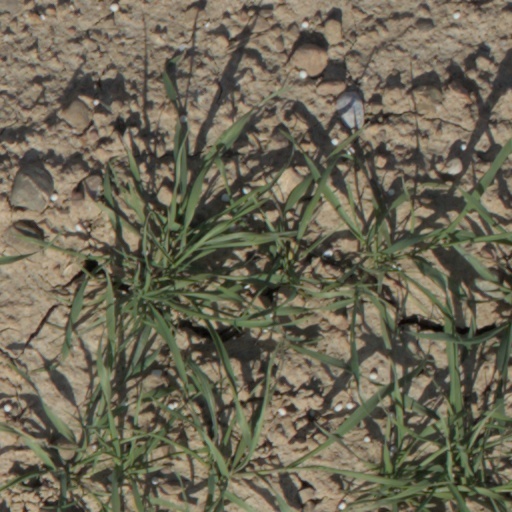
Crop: wheat